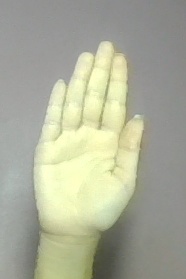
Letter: seen